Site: brandenburg
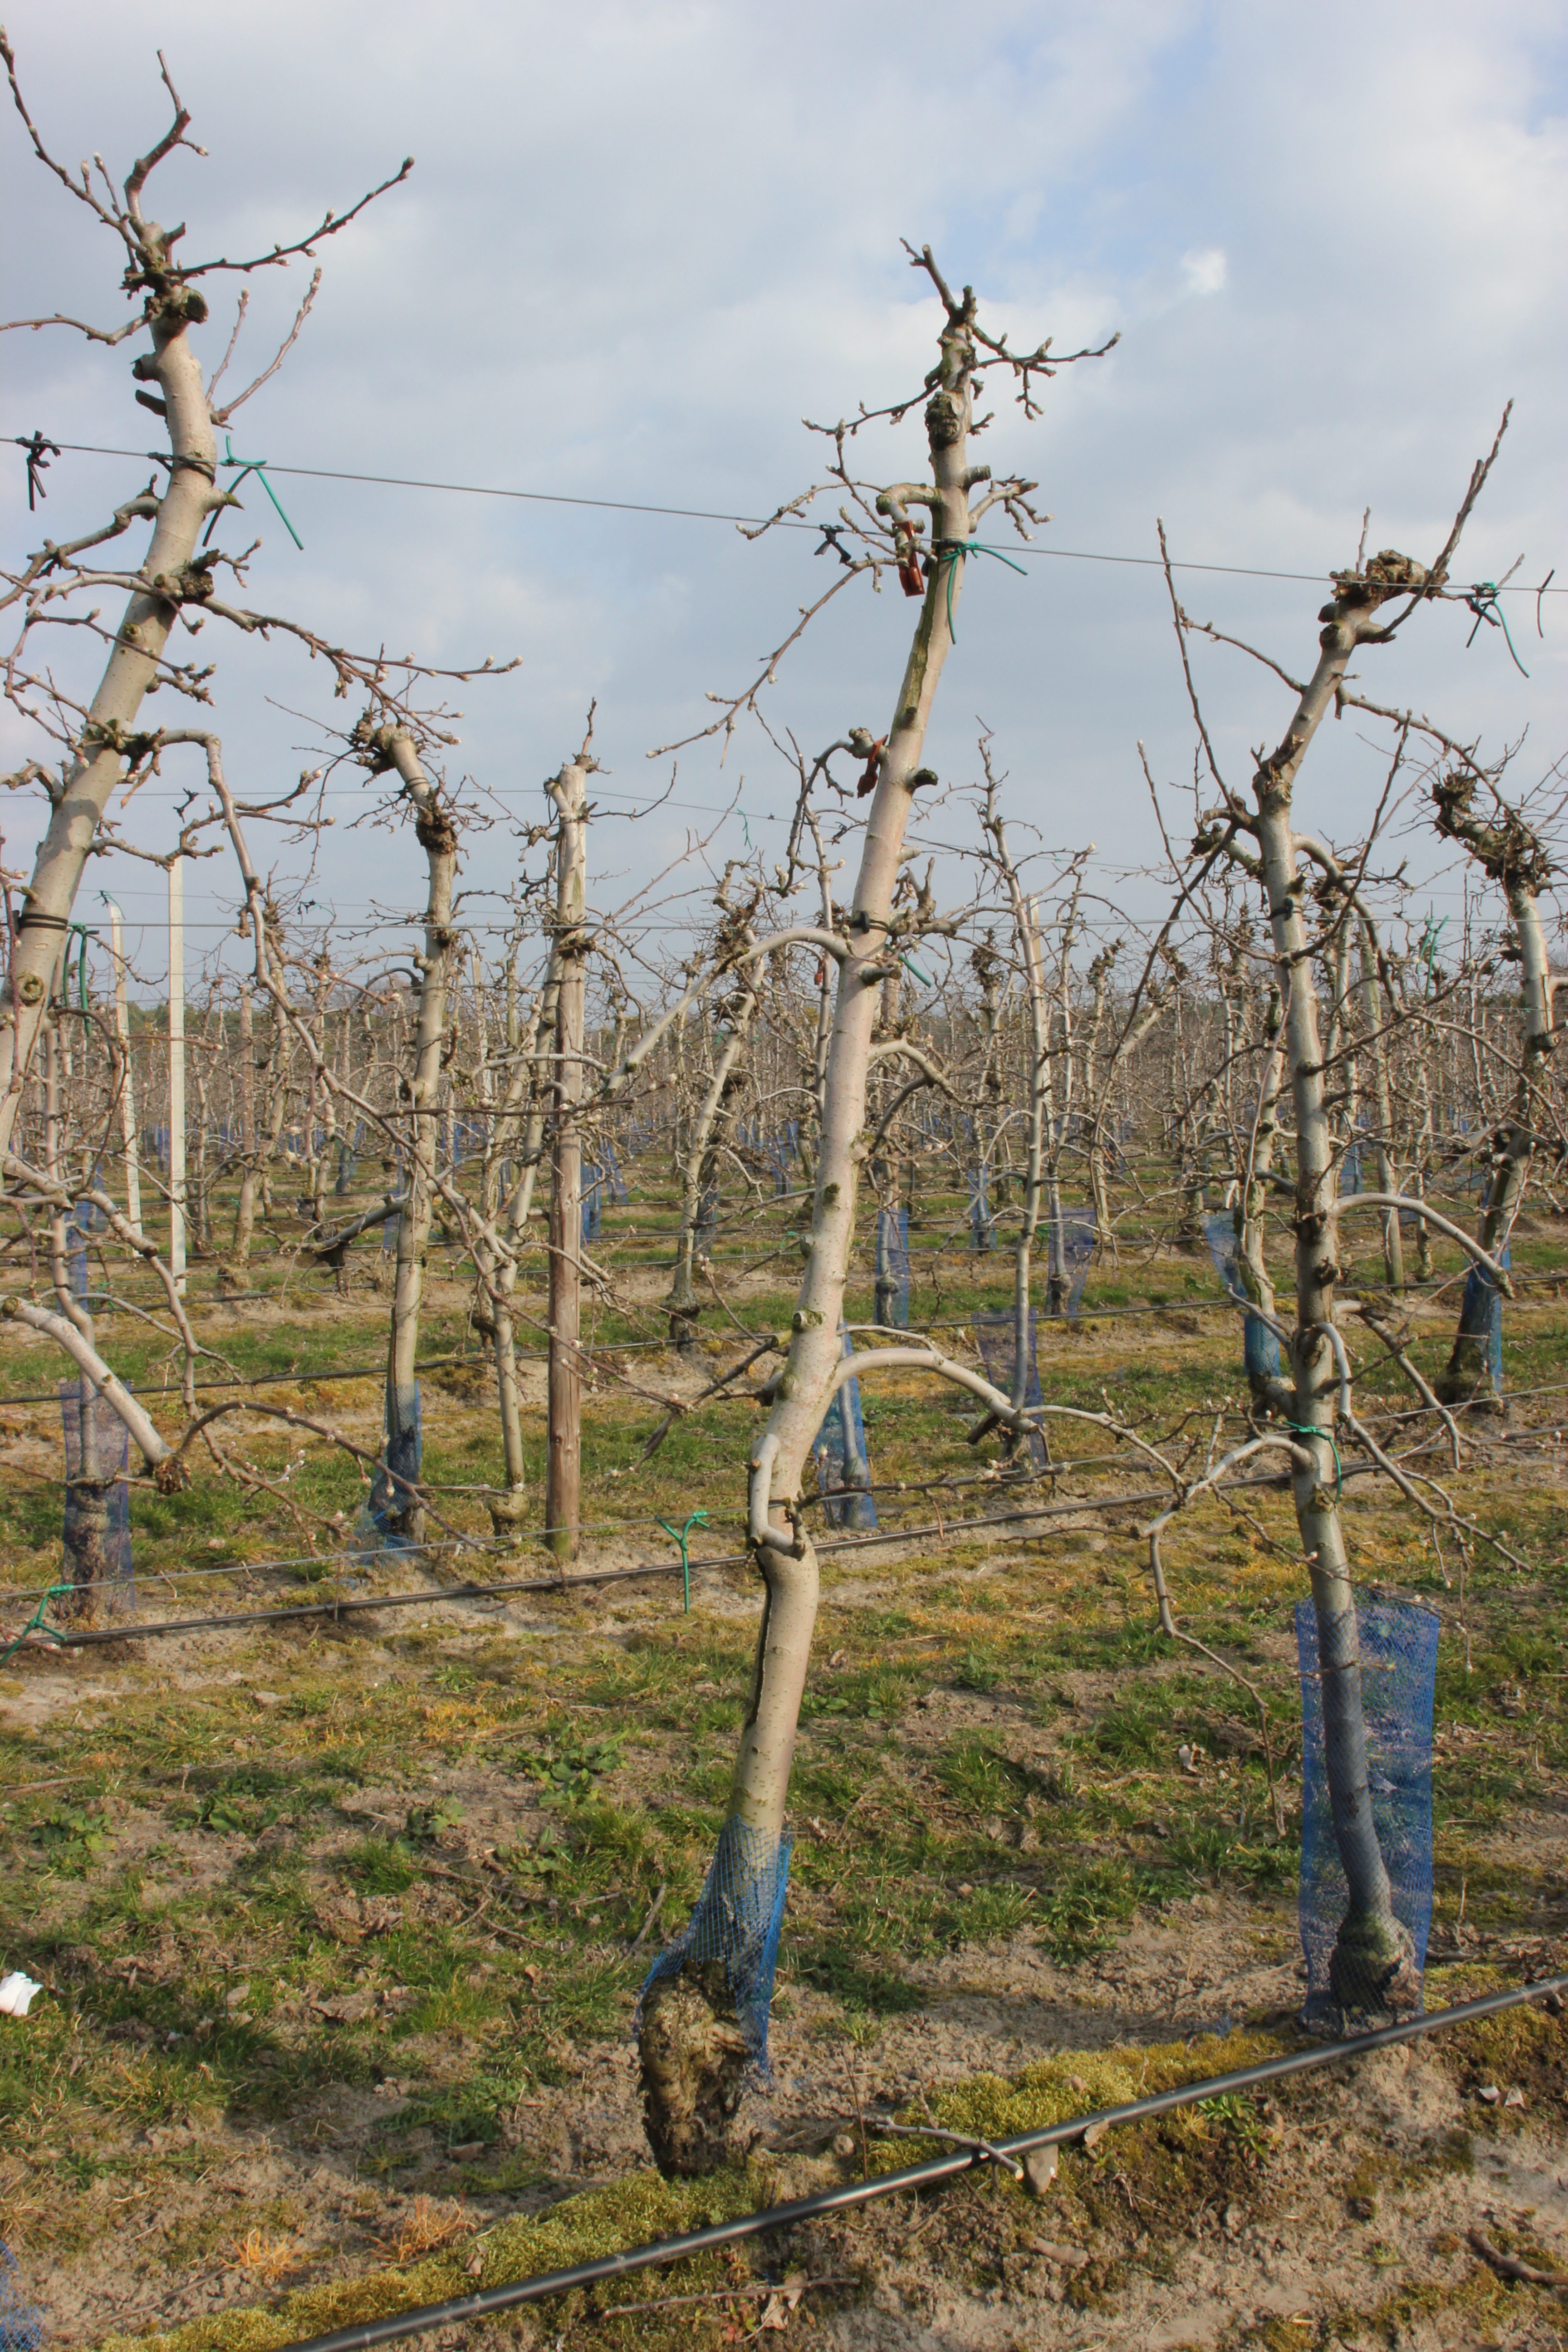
Growth stage (BBCH 03): Bud development